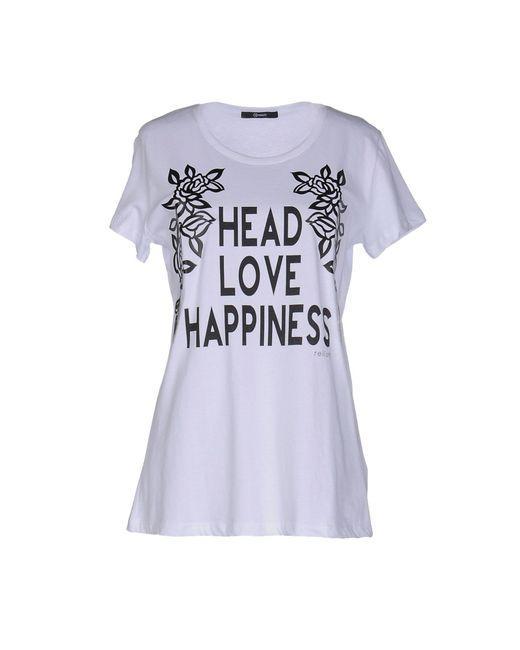
Weiße Bluse mit Textkopf Love hapinnes